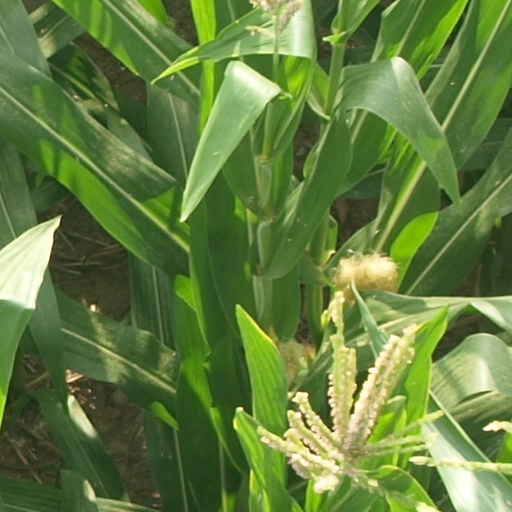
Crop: maize; corn